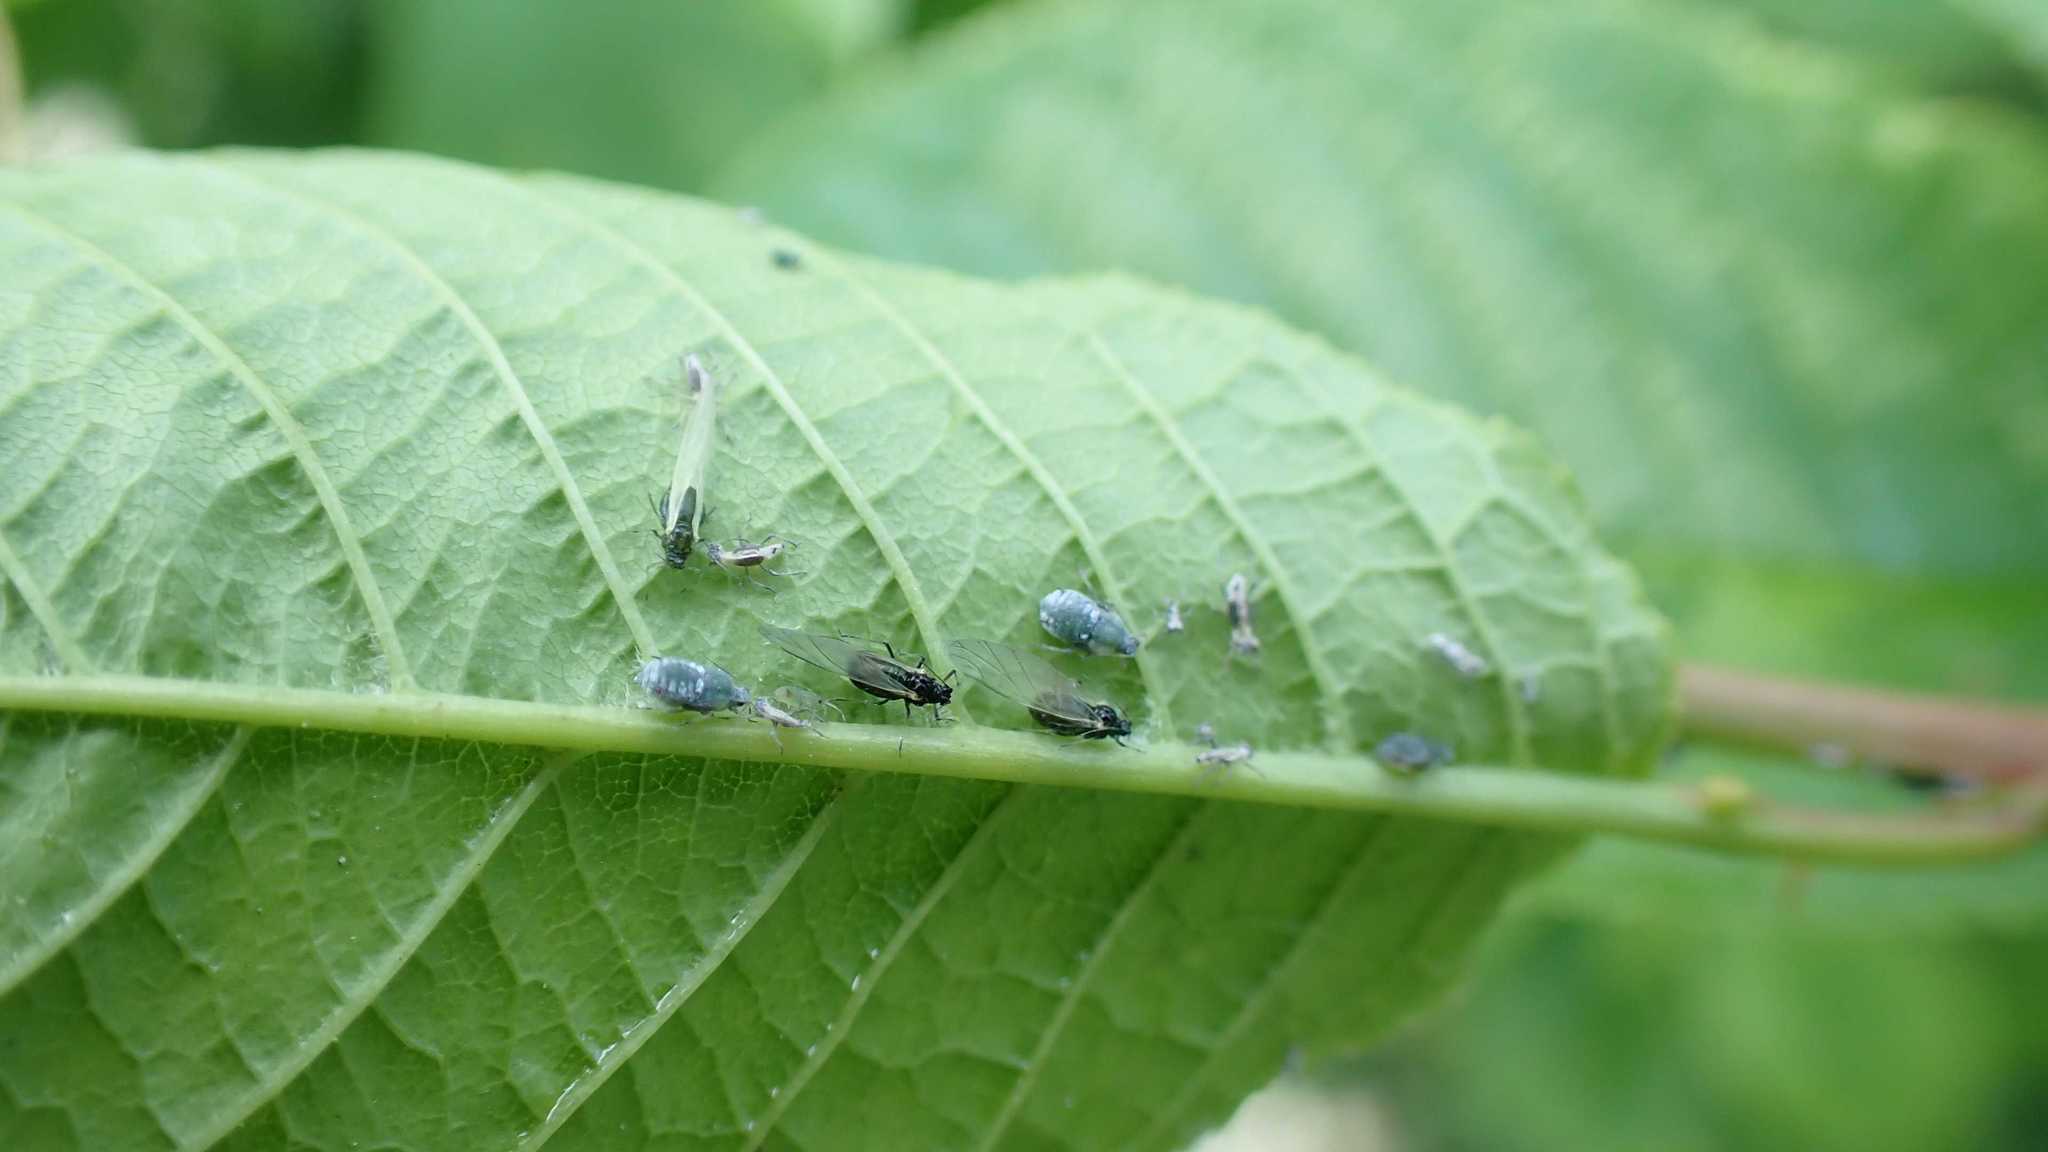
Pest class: bird_cherry_oat_aphid